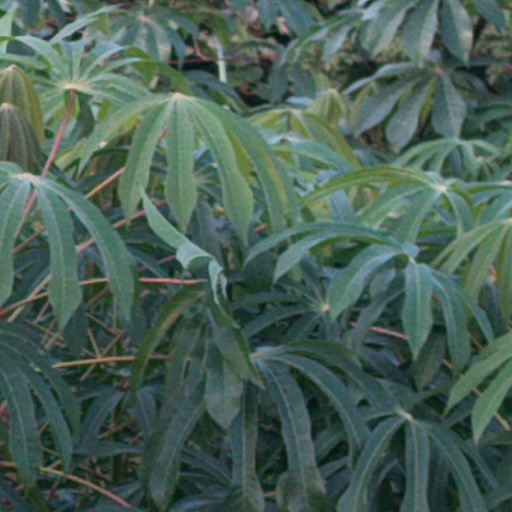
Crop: cassava